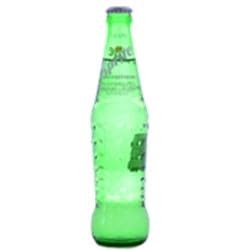
Item Name: Mexican Sprite - 12 oz (96 Glass Bottles)
Bullet Point: New Soda
Value: 96.0
Unit: Count

Price: 295.74